Cheam

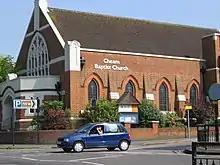
Cheam Baptist Church, Cheam Village

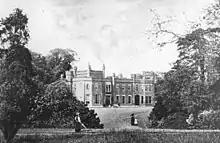
Historic view of Nonsuch Mansion

It has a conservation area and a number of historic buildings dating back several centuries, including Nonsuch Mansion, the gabled Whitehall and Lumley Chapel, and a Georgian former rectory.